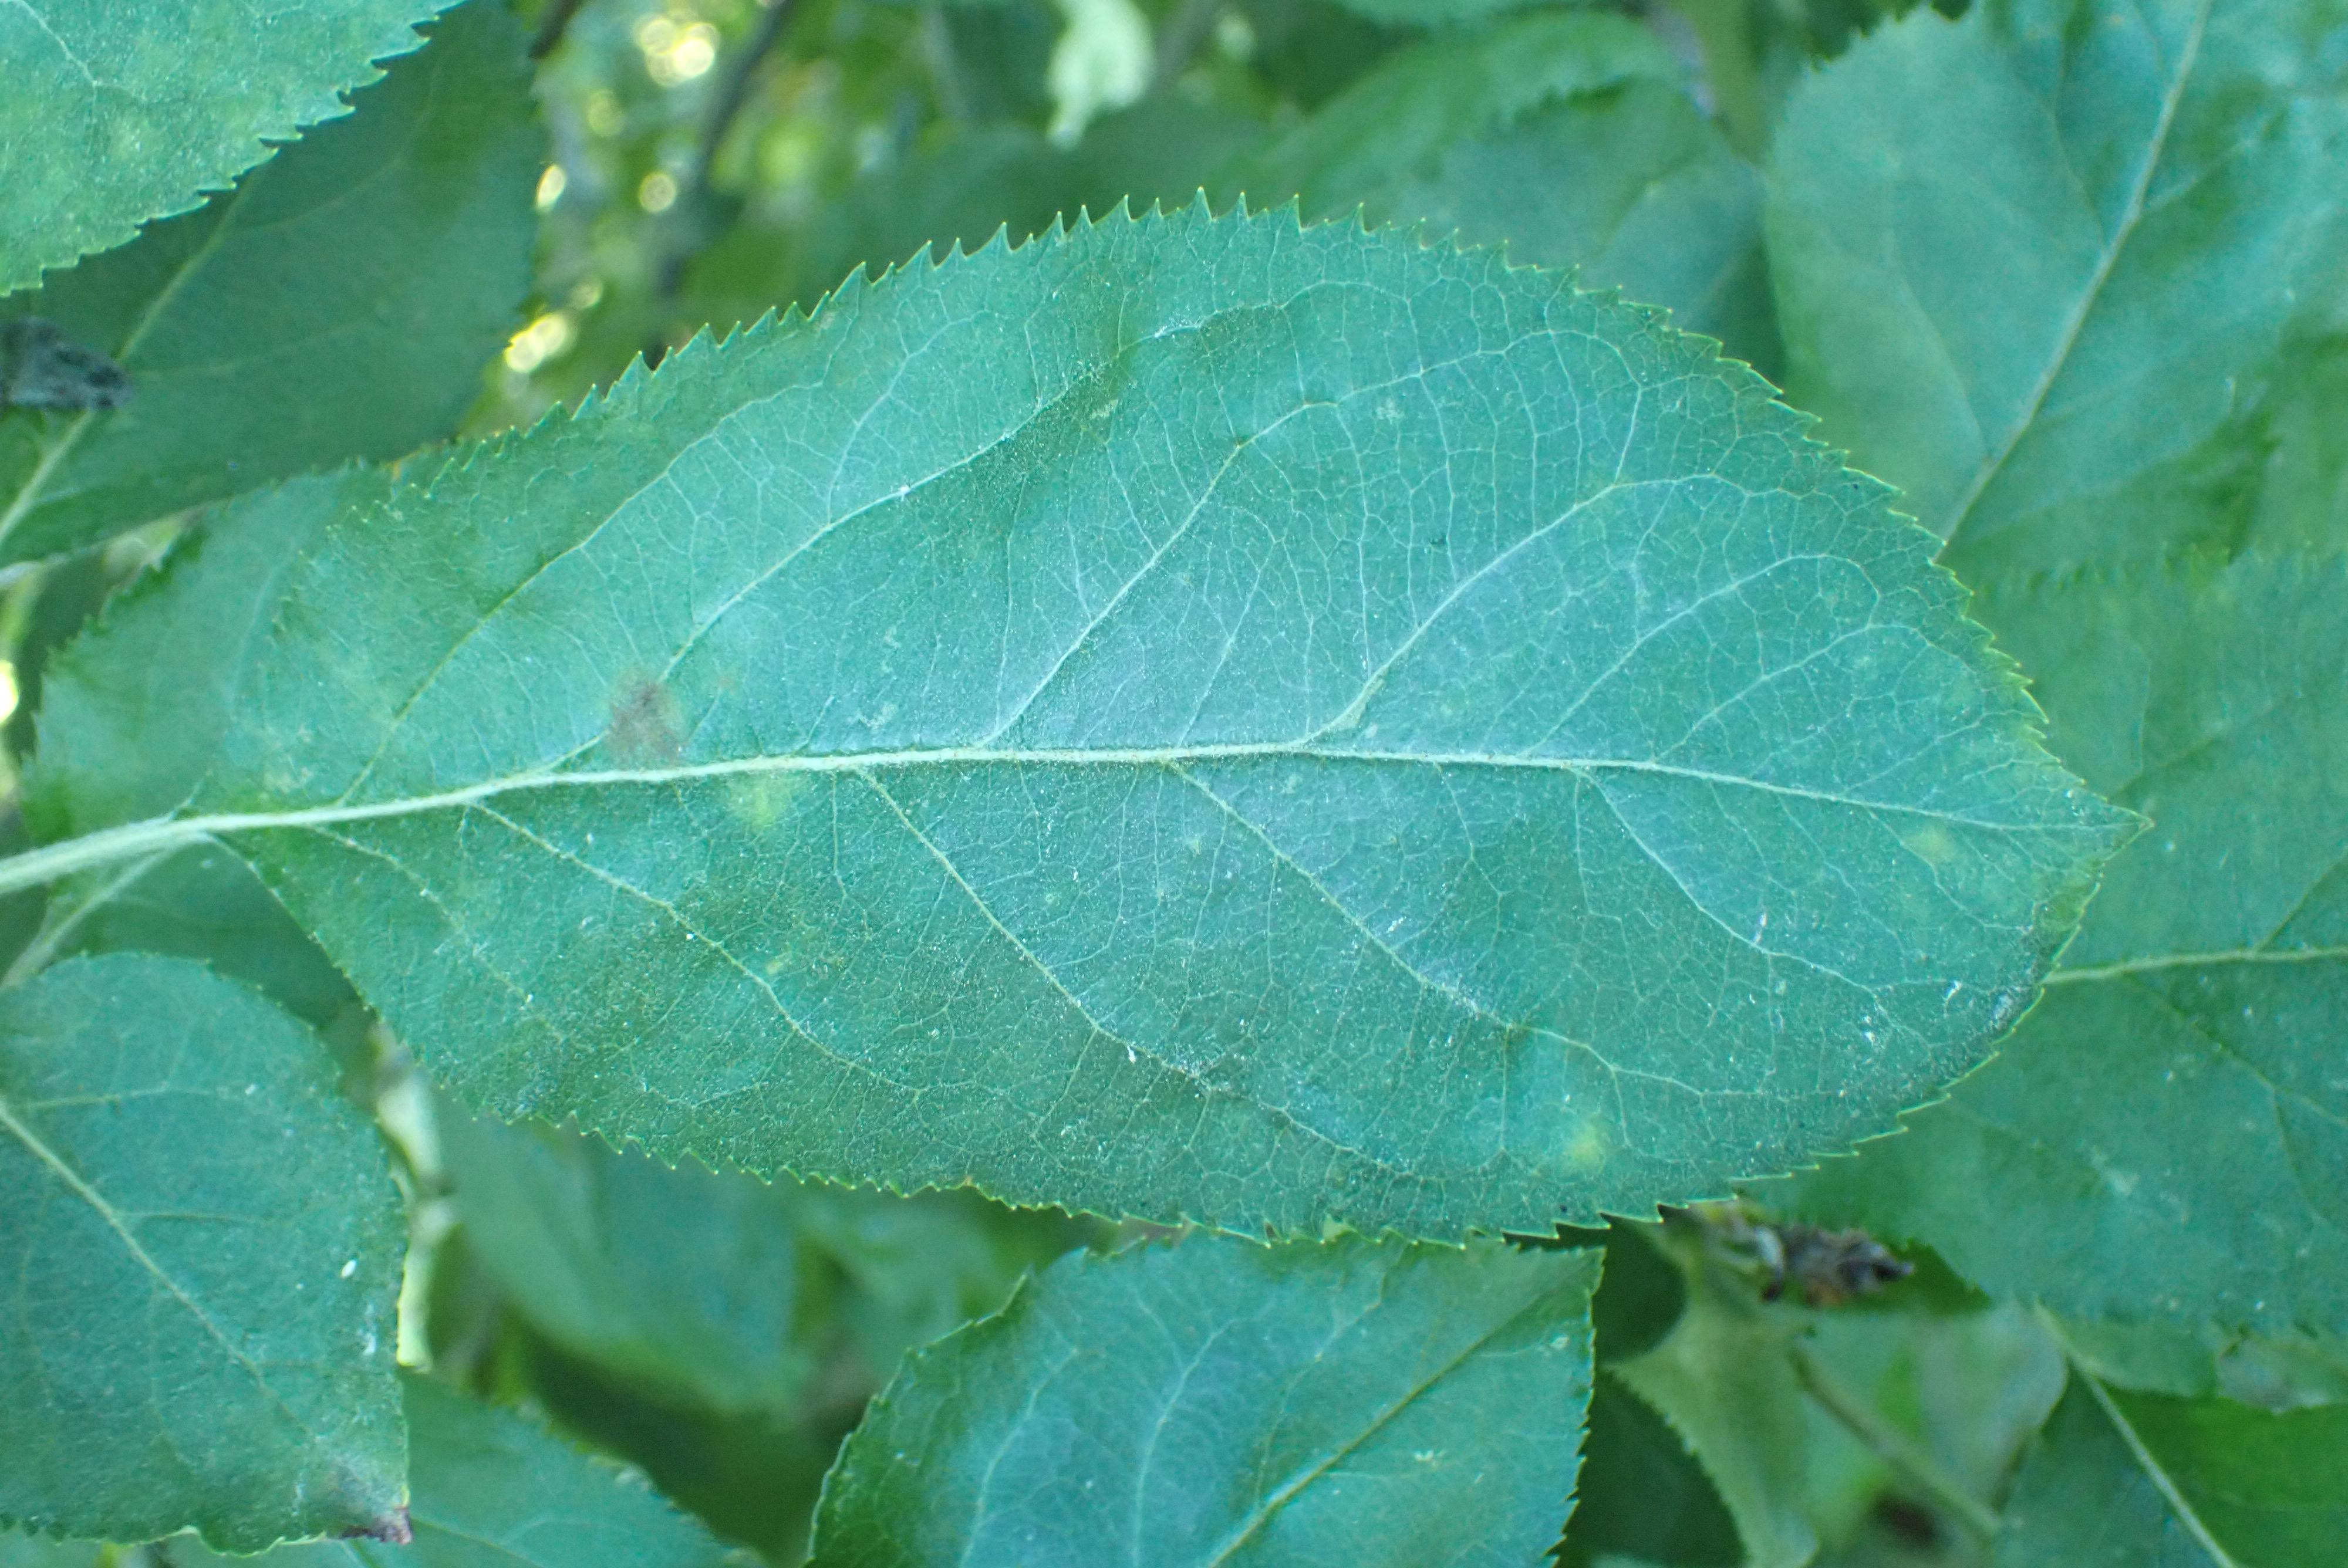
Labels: scab